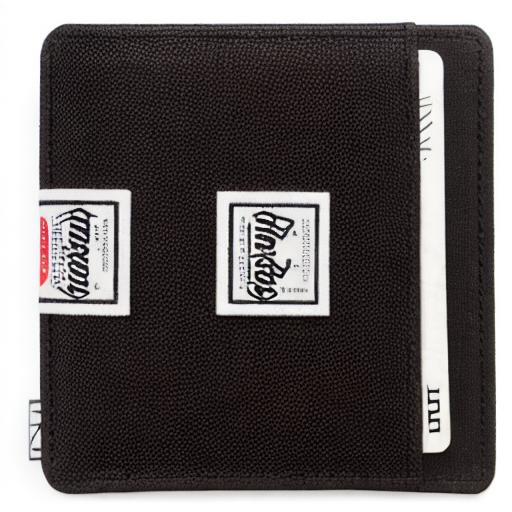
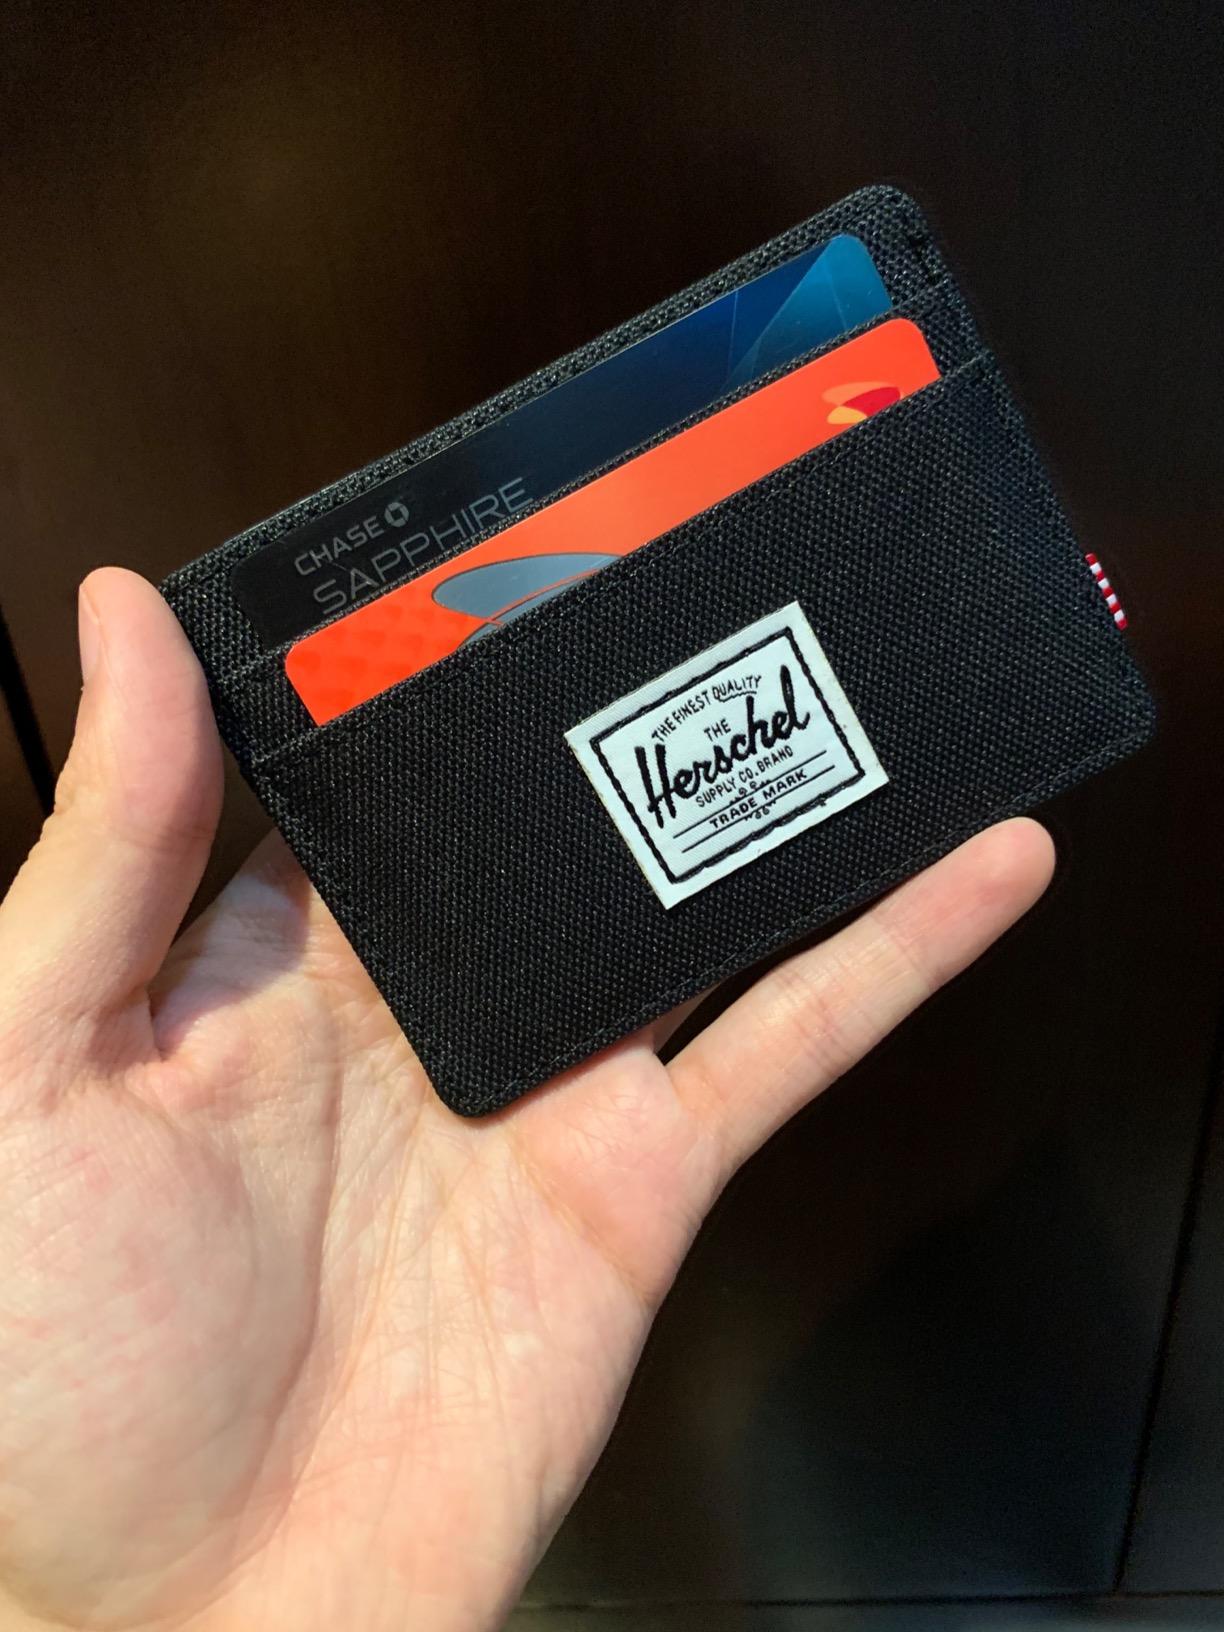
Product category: accessories_wallet
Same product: no